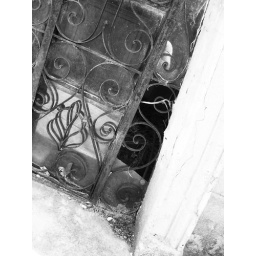
Broken glass window in a mausoleum